The American Monomyth

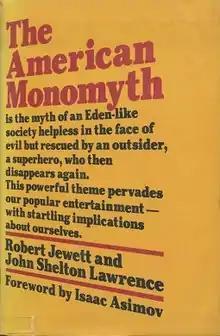
First edition (publ. Anchor Books)

The American Monomyth is a 1977 book by Robert Jewett and John Shelton Lawrence arguing for the existence and cultural importance of an 'American Monomyth', a variation on the classical monomyth as proposed by Joseph Campbell.